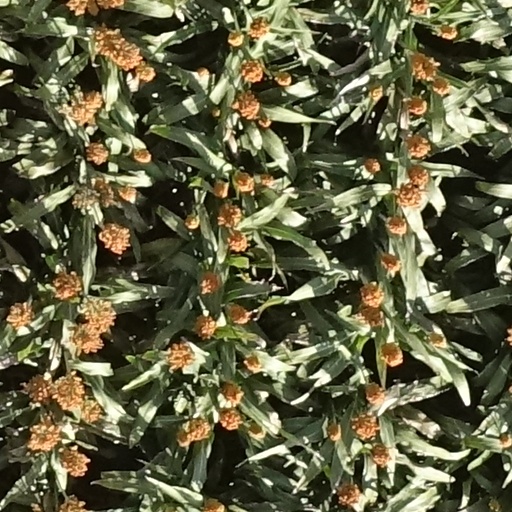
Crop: sorghum